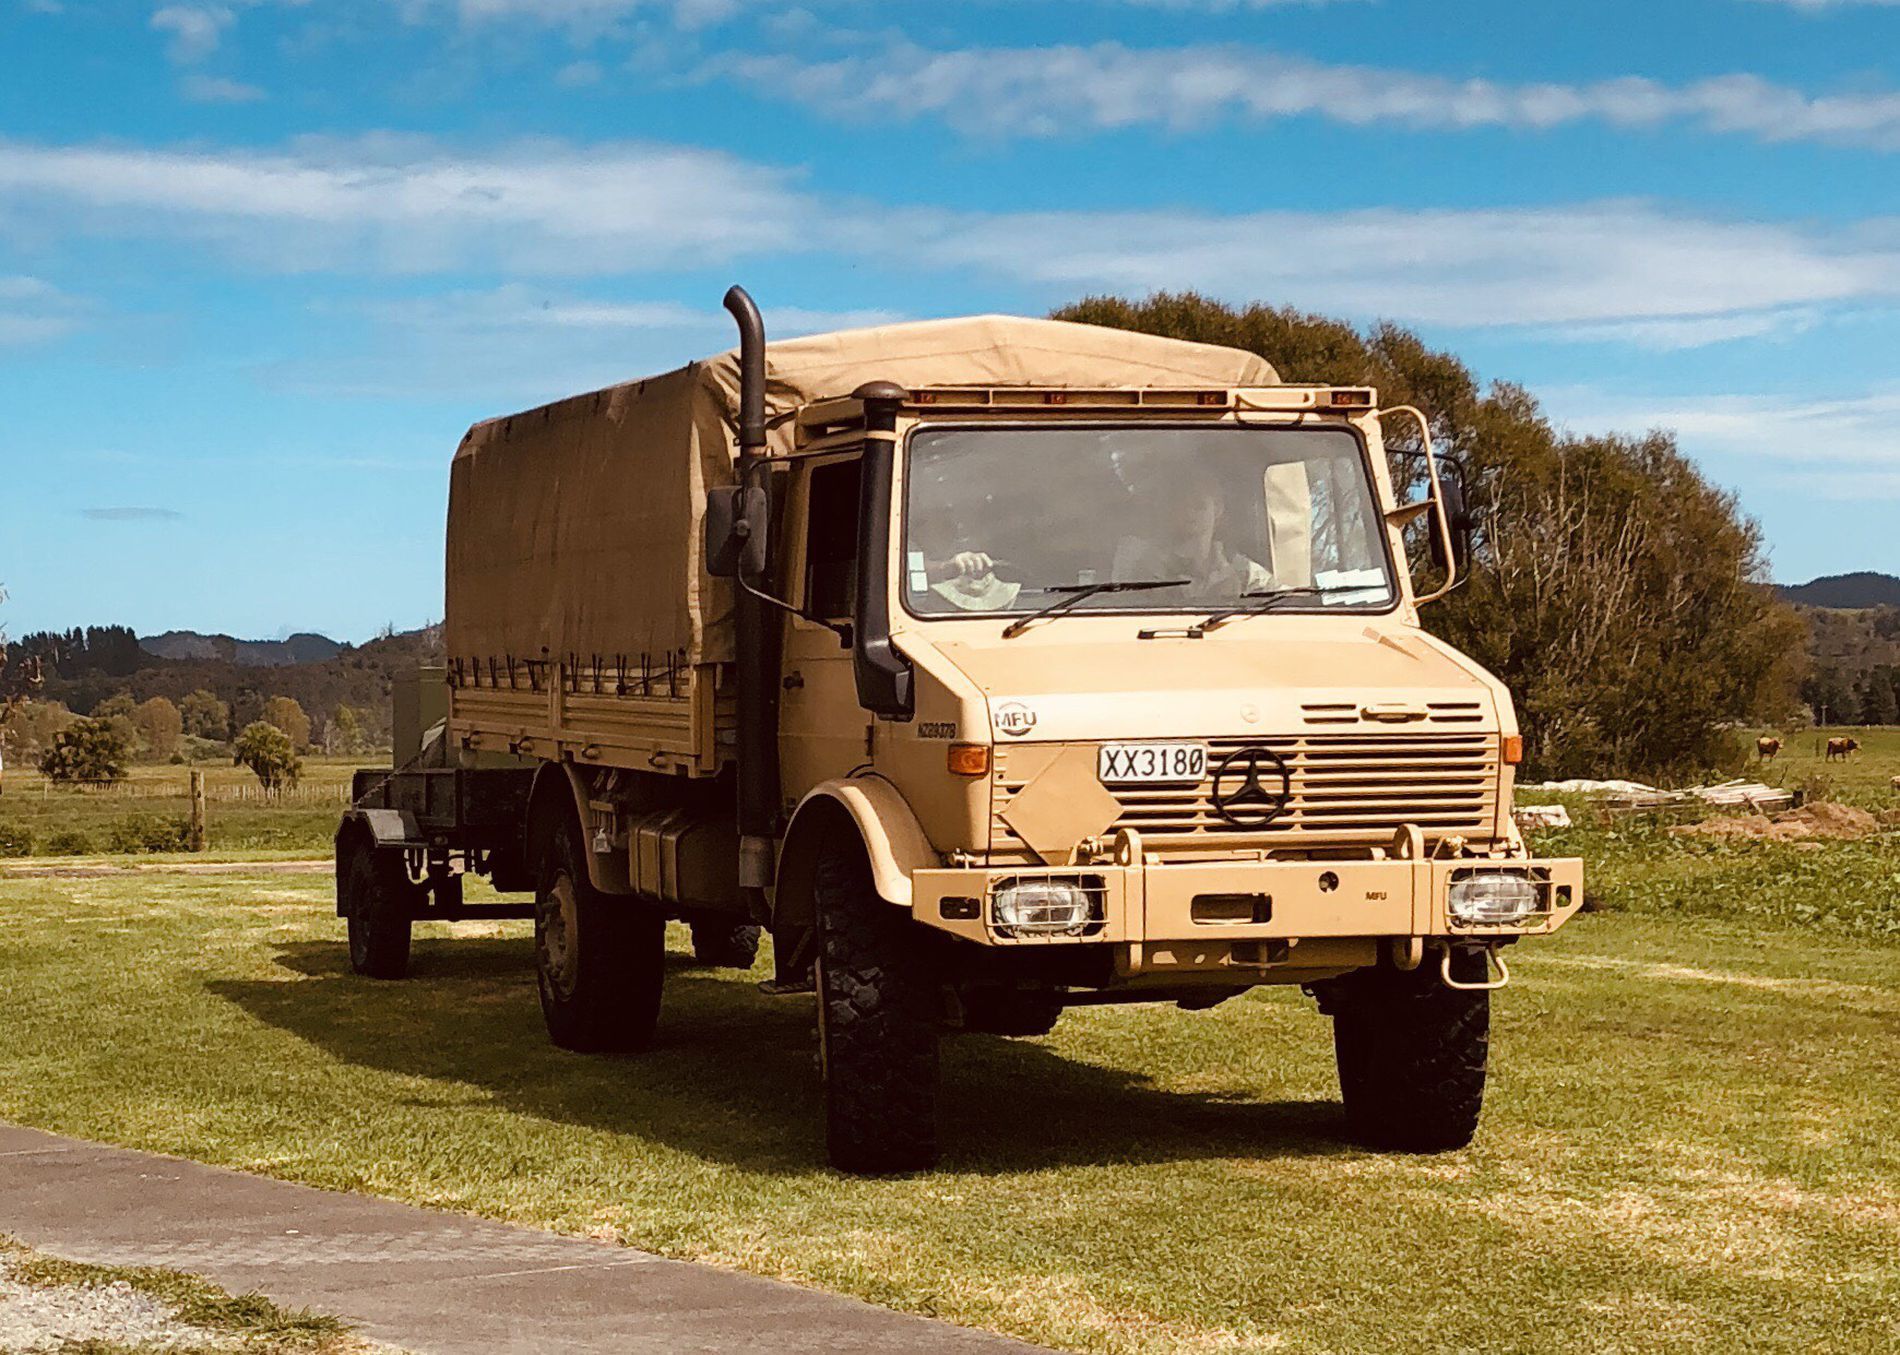
Truck in a Field
The photo shows a large, tan-colored truck parked on green grass. The truck has big, black tires . The sky behind the truck is blue with some white clouds. In the background, there are green trees and some rolling hills. Part of the road is visible in the lower left corner of the photo
This is an low angle shot taken during the daytime. The setting appears to be a field or grassy area with trees and hills in the distance. The atmosphere feels peaceful and open, with a nice view of the sky. The main colors are the tan of the truck, the green of the grass and trees, and the blue and white of the sky. The feeling is calm and perhaps a little adventurous, like the truck is ready for a journey
Labels: Transportation, Truck, Vehicle, Bumper, Machine, Wheel, Animal, Cattle, Cow, Livestock, Mammal, Person, tree, road, graas, hill, Sky, plate
Camera: Apple iPhone X
Lens: iPhone X back dual camera 4mm f/1.8
Aperture: F1.8
Exposure: 1/3003 sec
ISO: 25
Focal length: 4